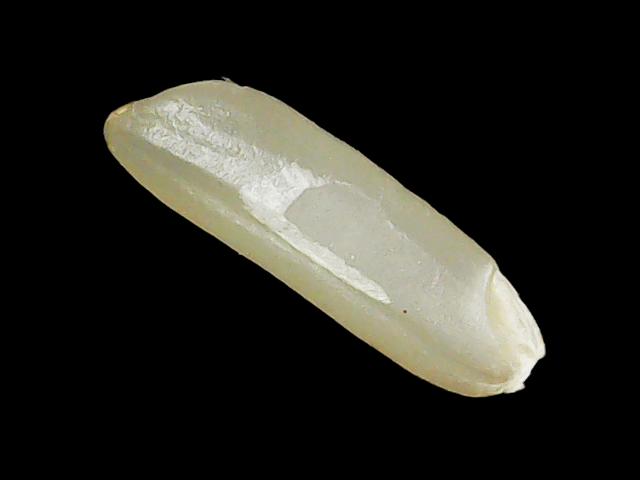
Rice variety: Binadhan14